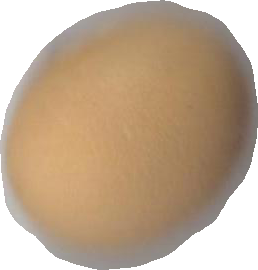
Variety: Grobogan